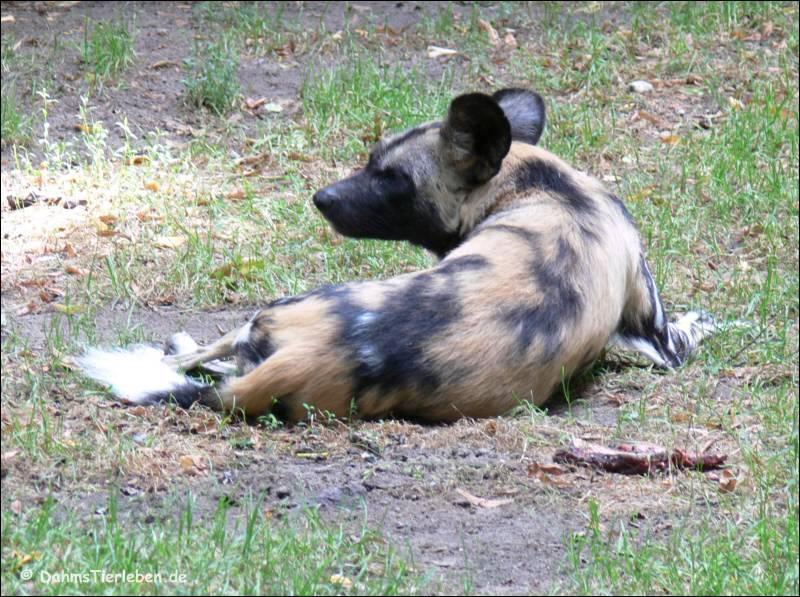
African_hunting_dog